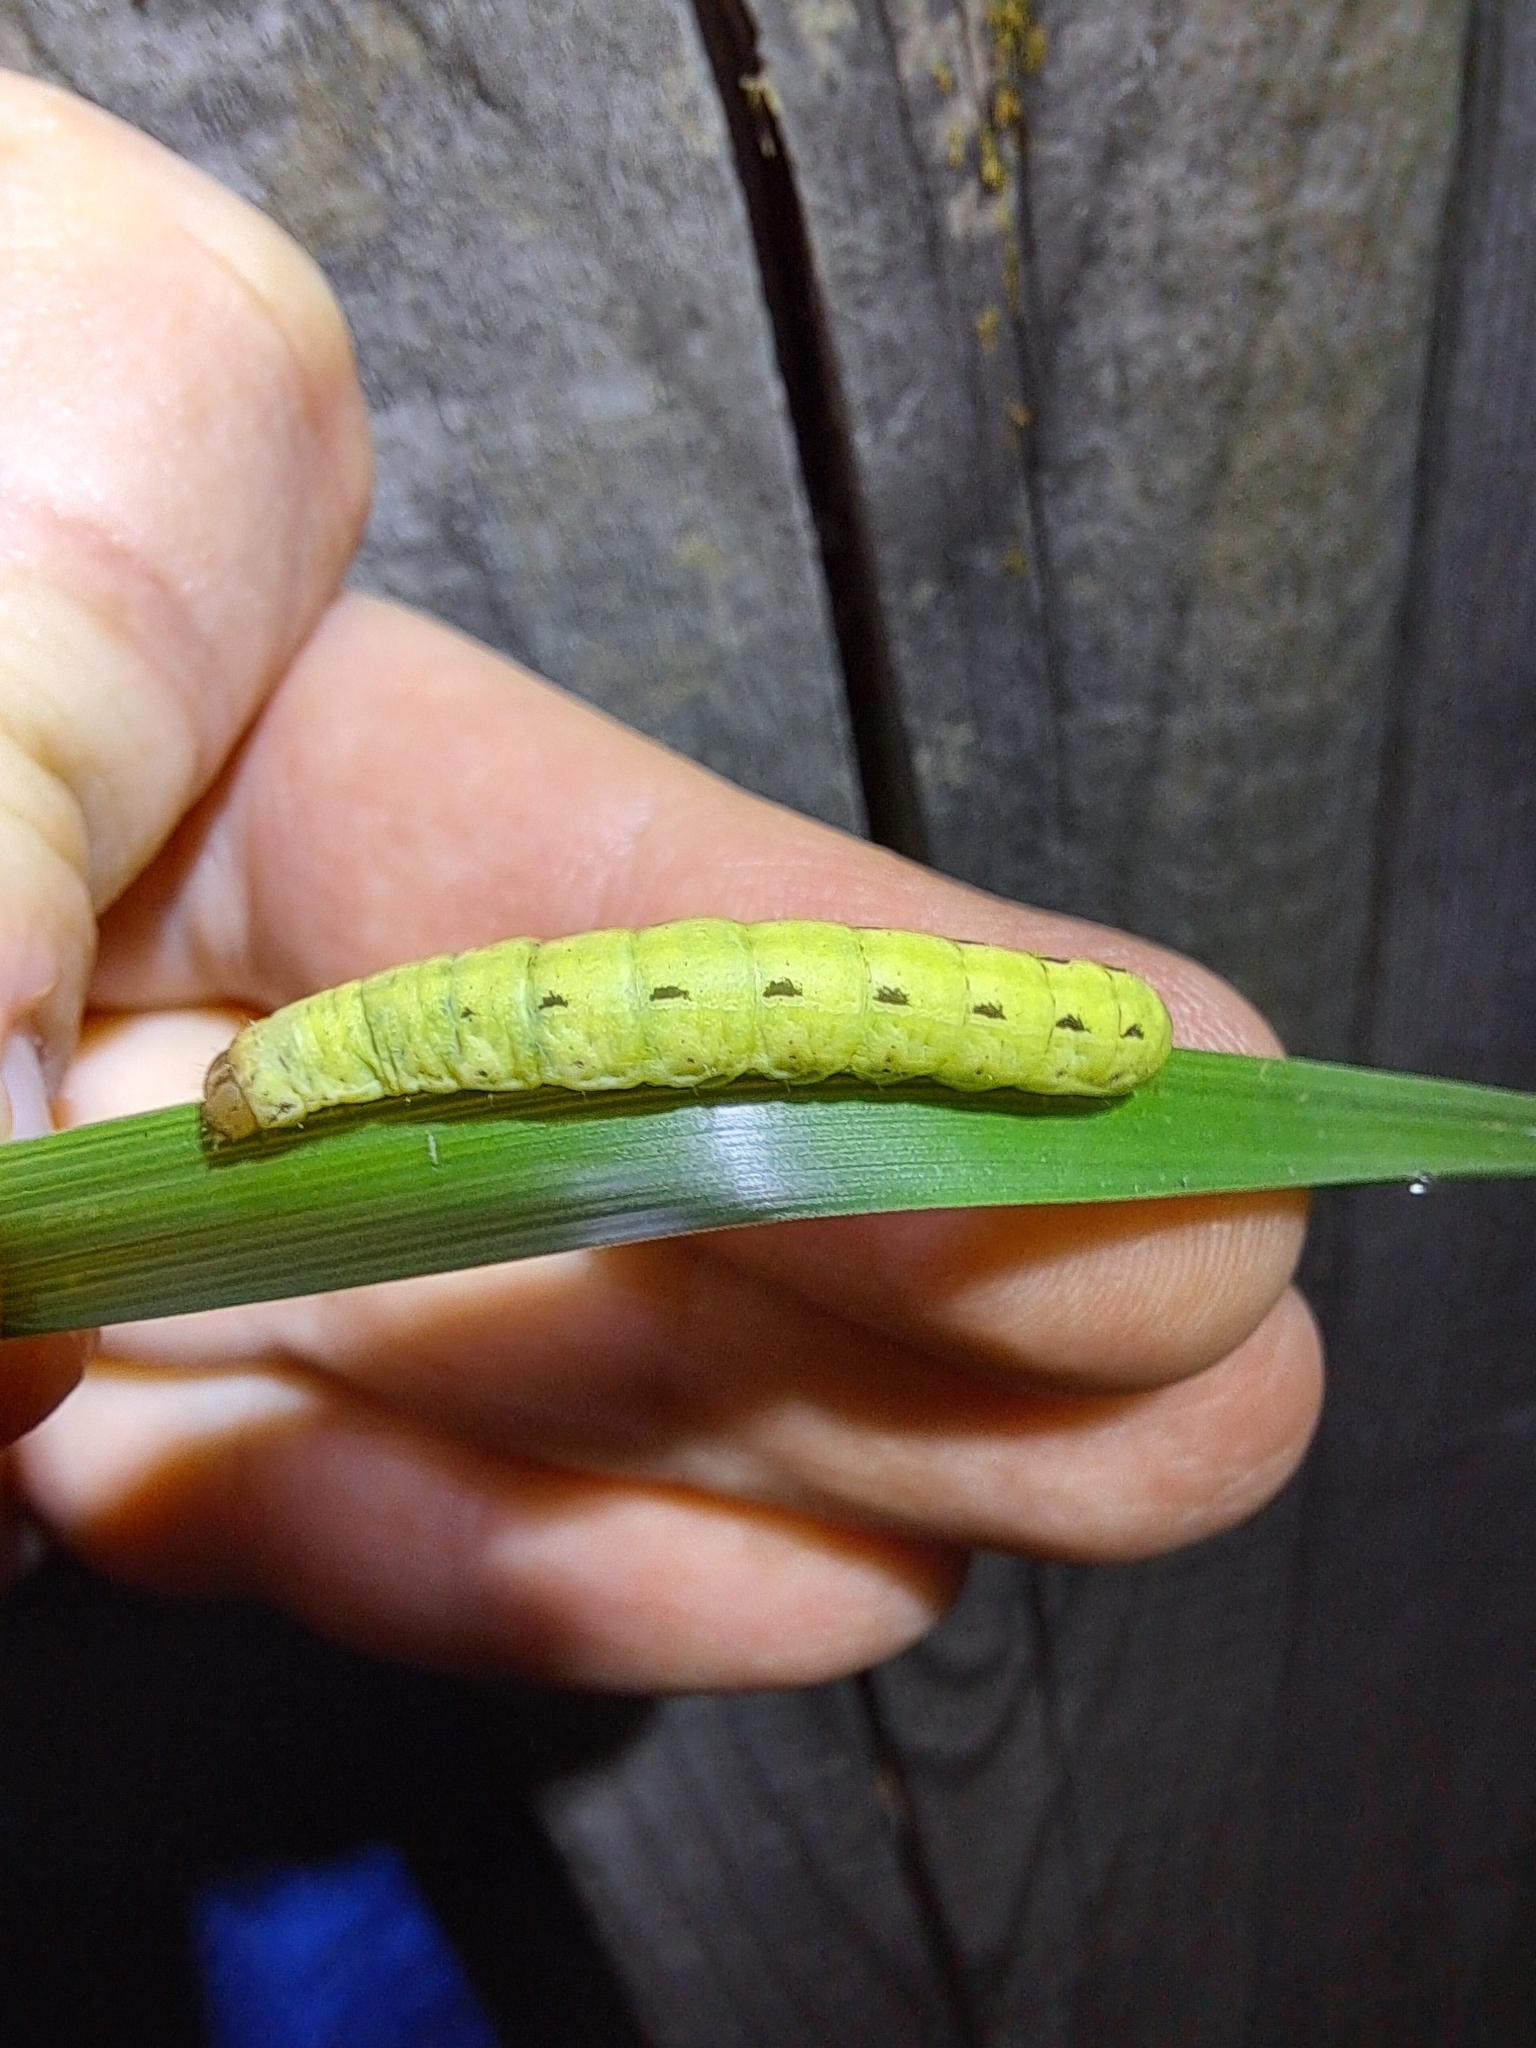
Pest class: cutworms